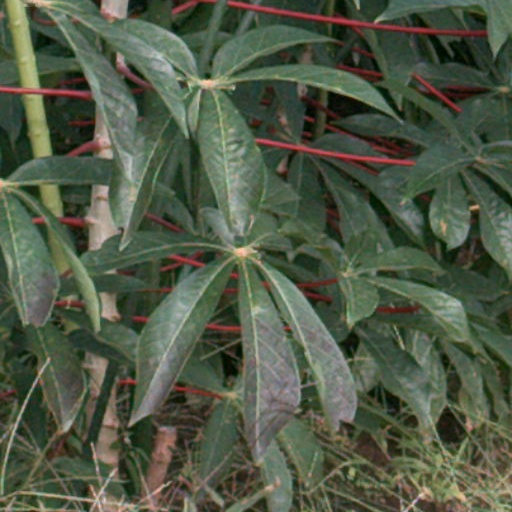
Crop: cassava